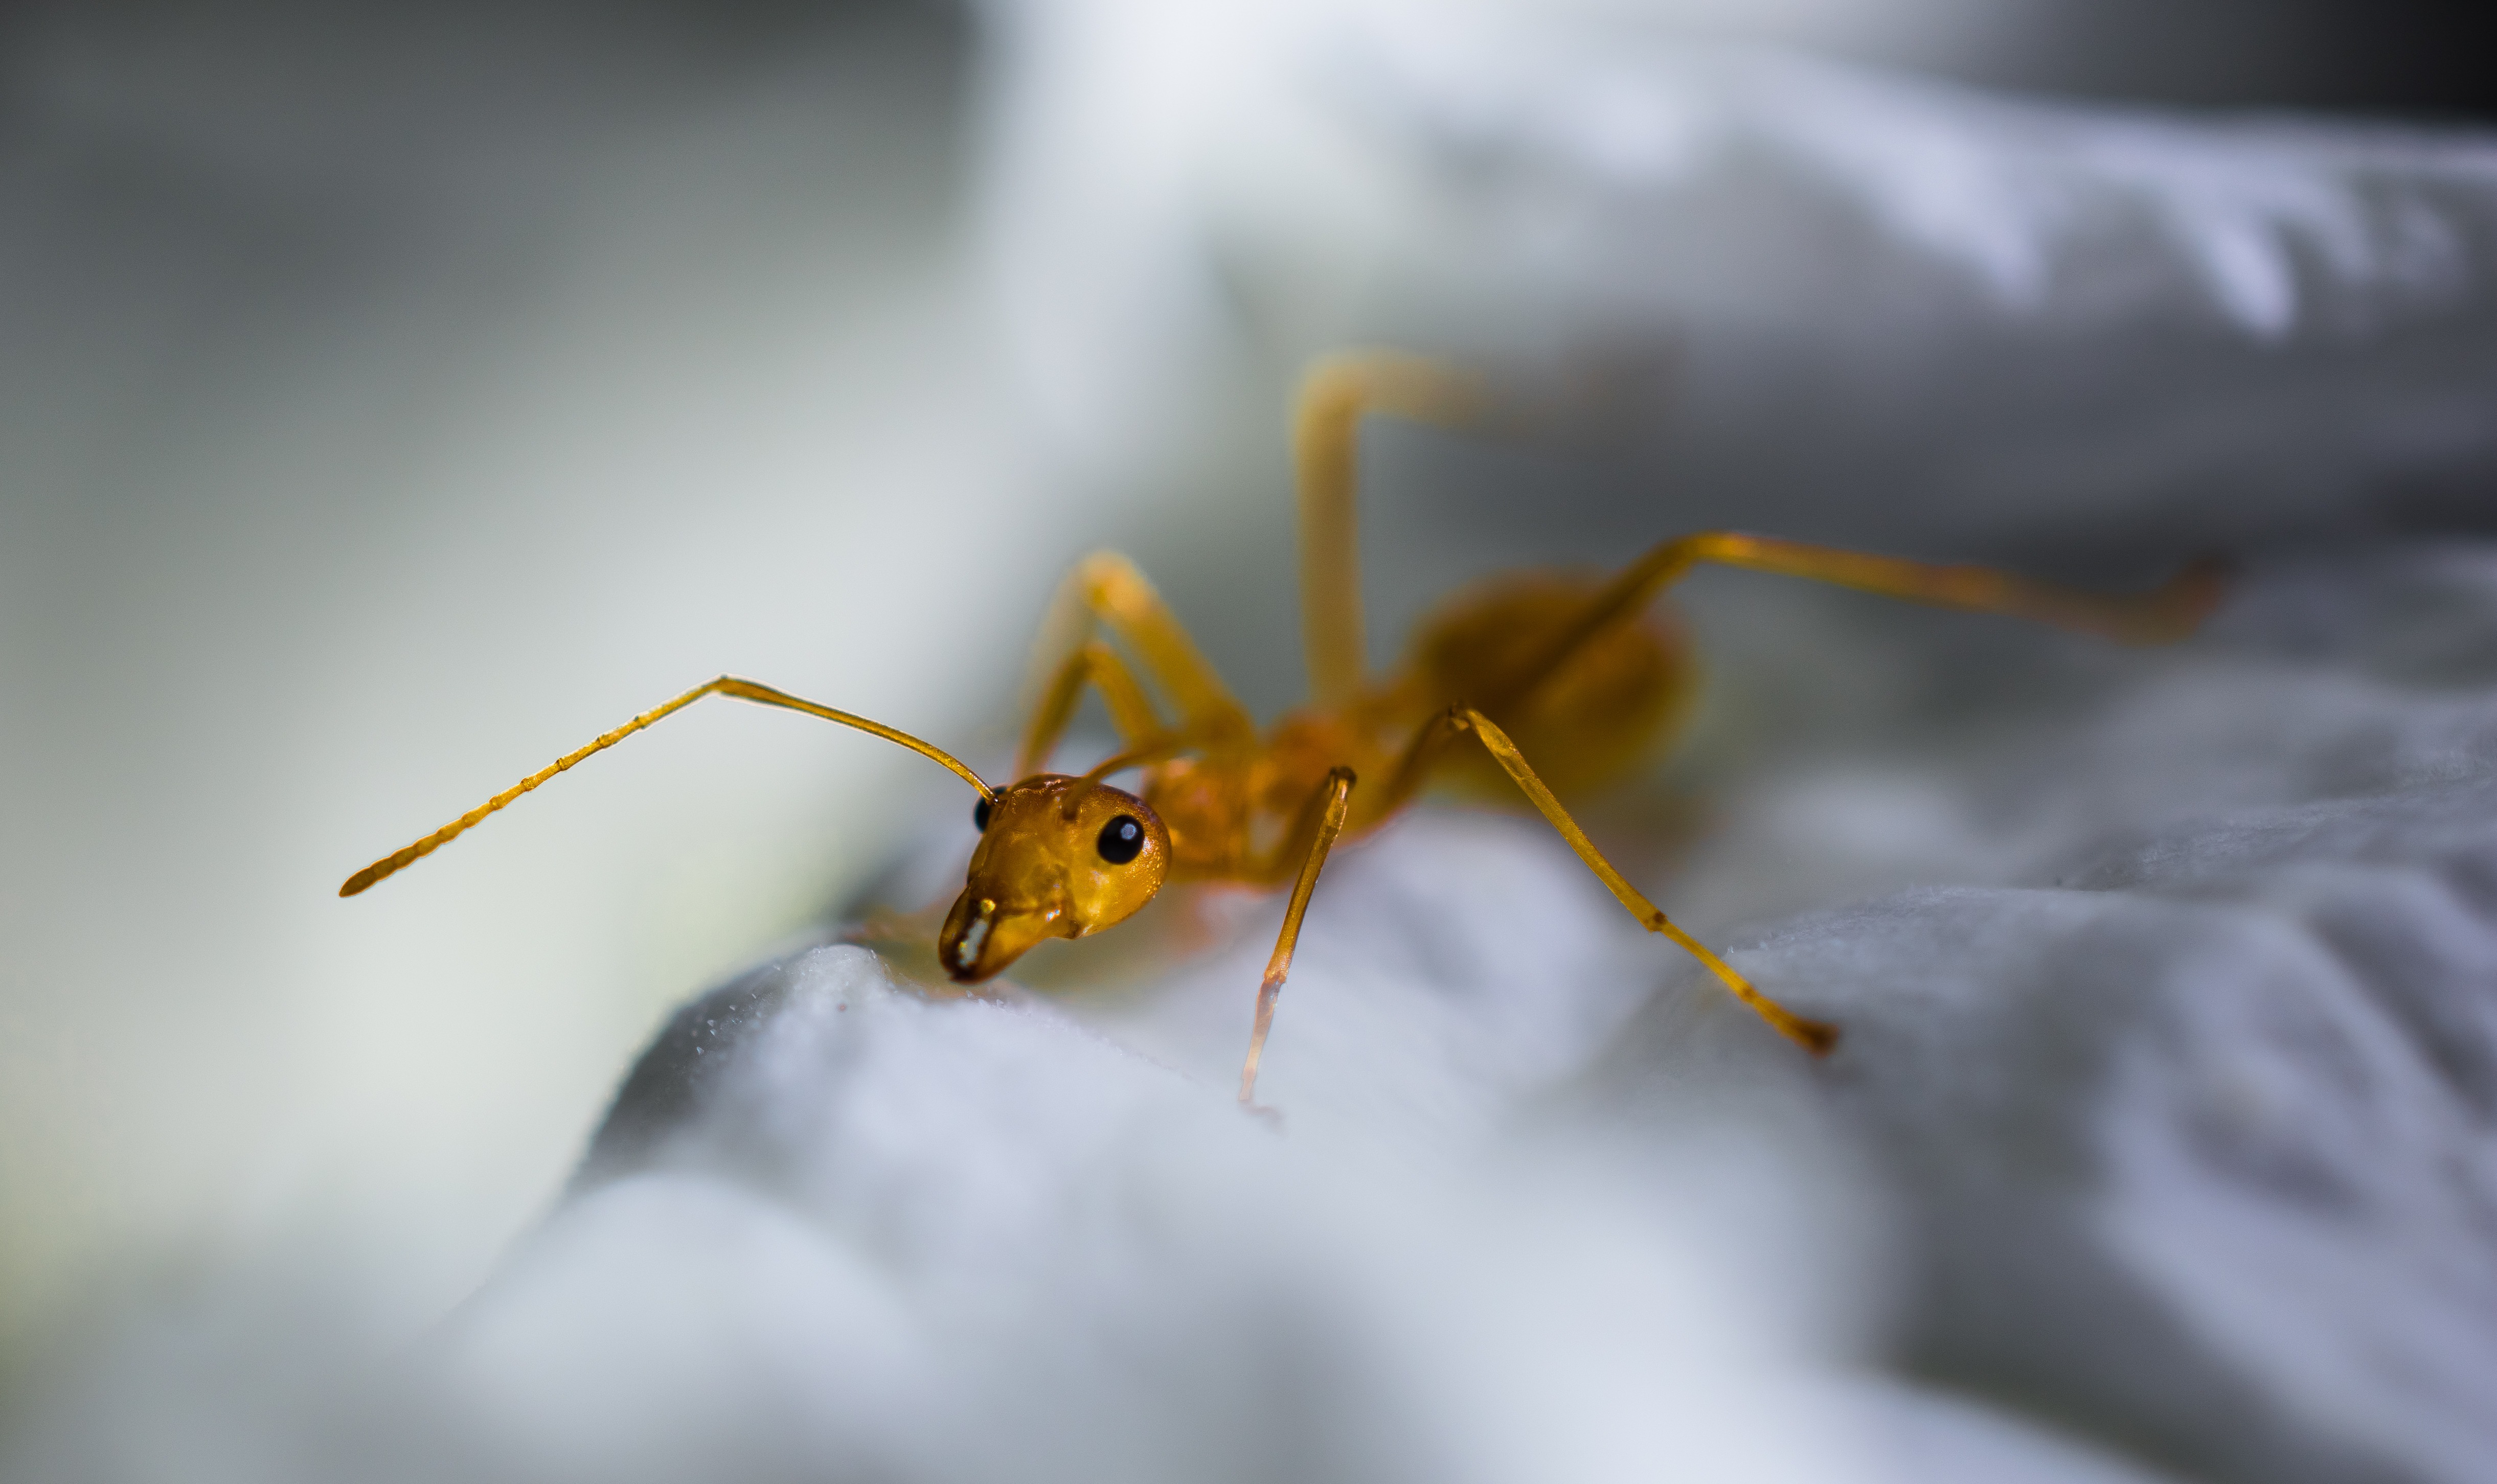
nature, photography, leaf, flower, insect, macro, fauna, invertebrate, close up, ant, wasp, pest, macro photography, arthropod, red ant, membrane winged insect